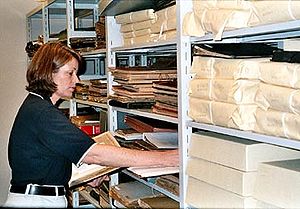
Arkivar
En arkivar gennemgår endnu ikke processeret materiale-samling .En sådan gennemgang gøres almindeligvis for at afgøre en prioritering, hvorefter et egentligt arrangement og en beskrivelse kan finde sted .
En arkivar er en person, som arbejder med en organiseret samling af materiale, kaldet et arkiv.